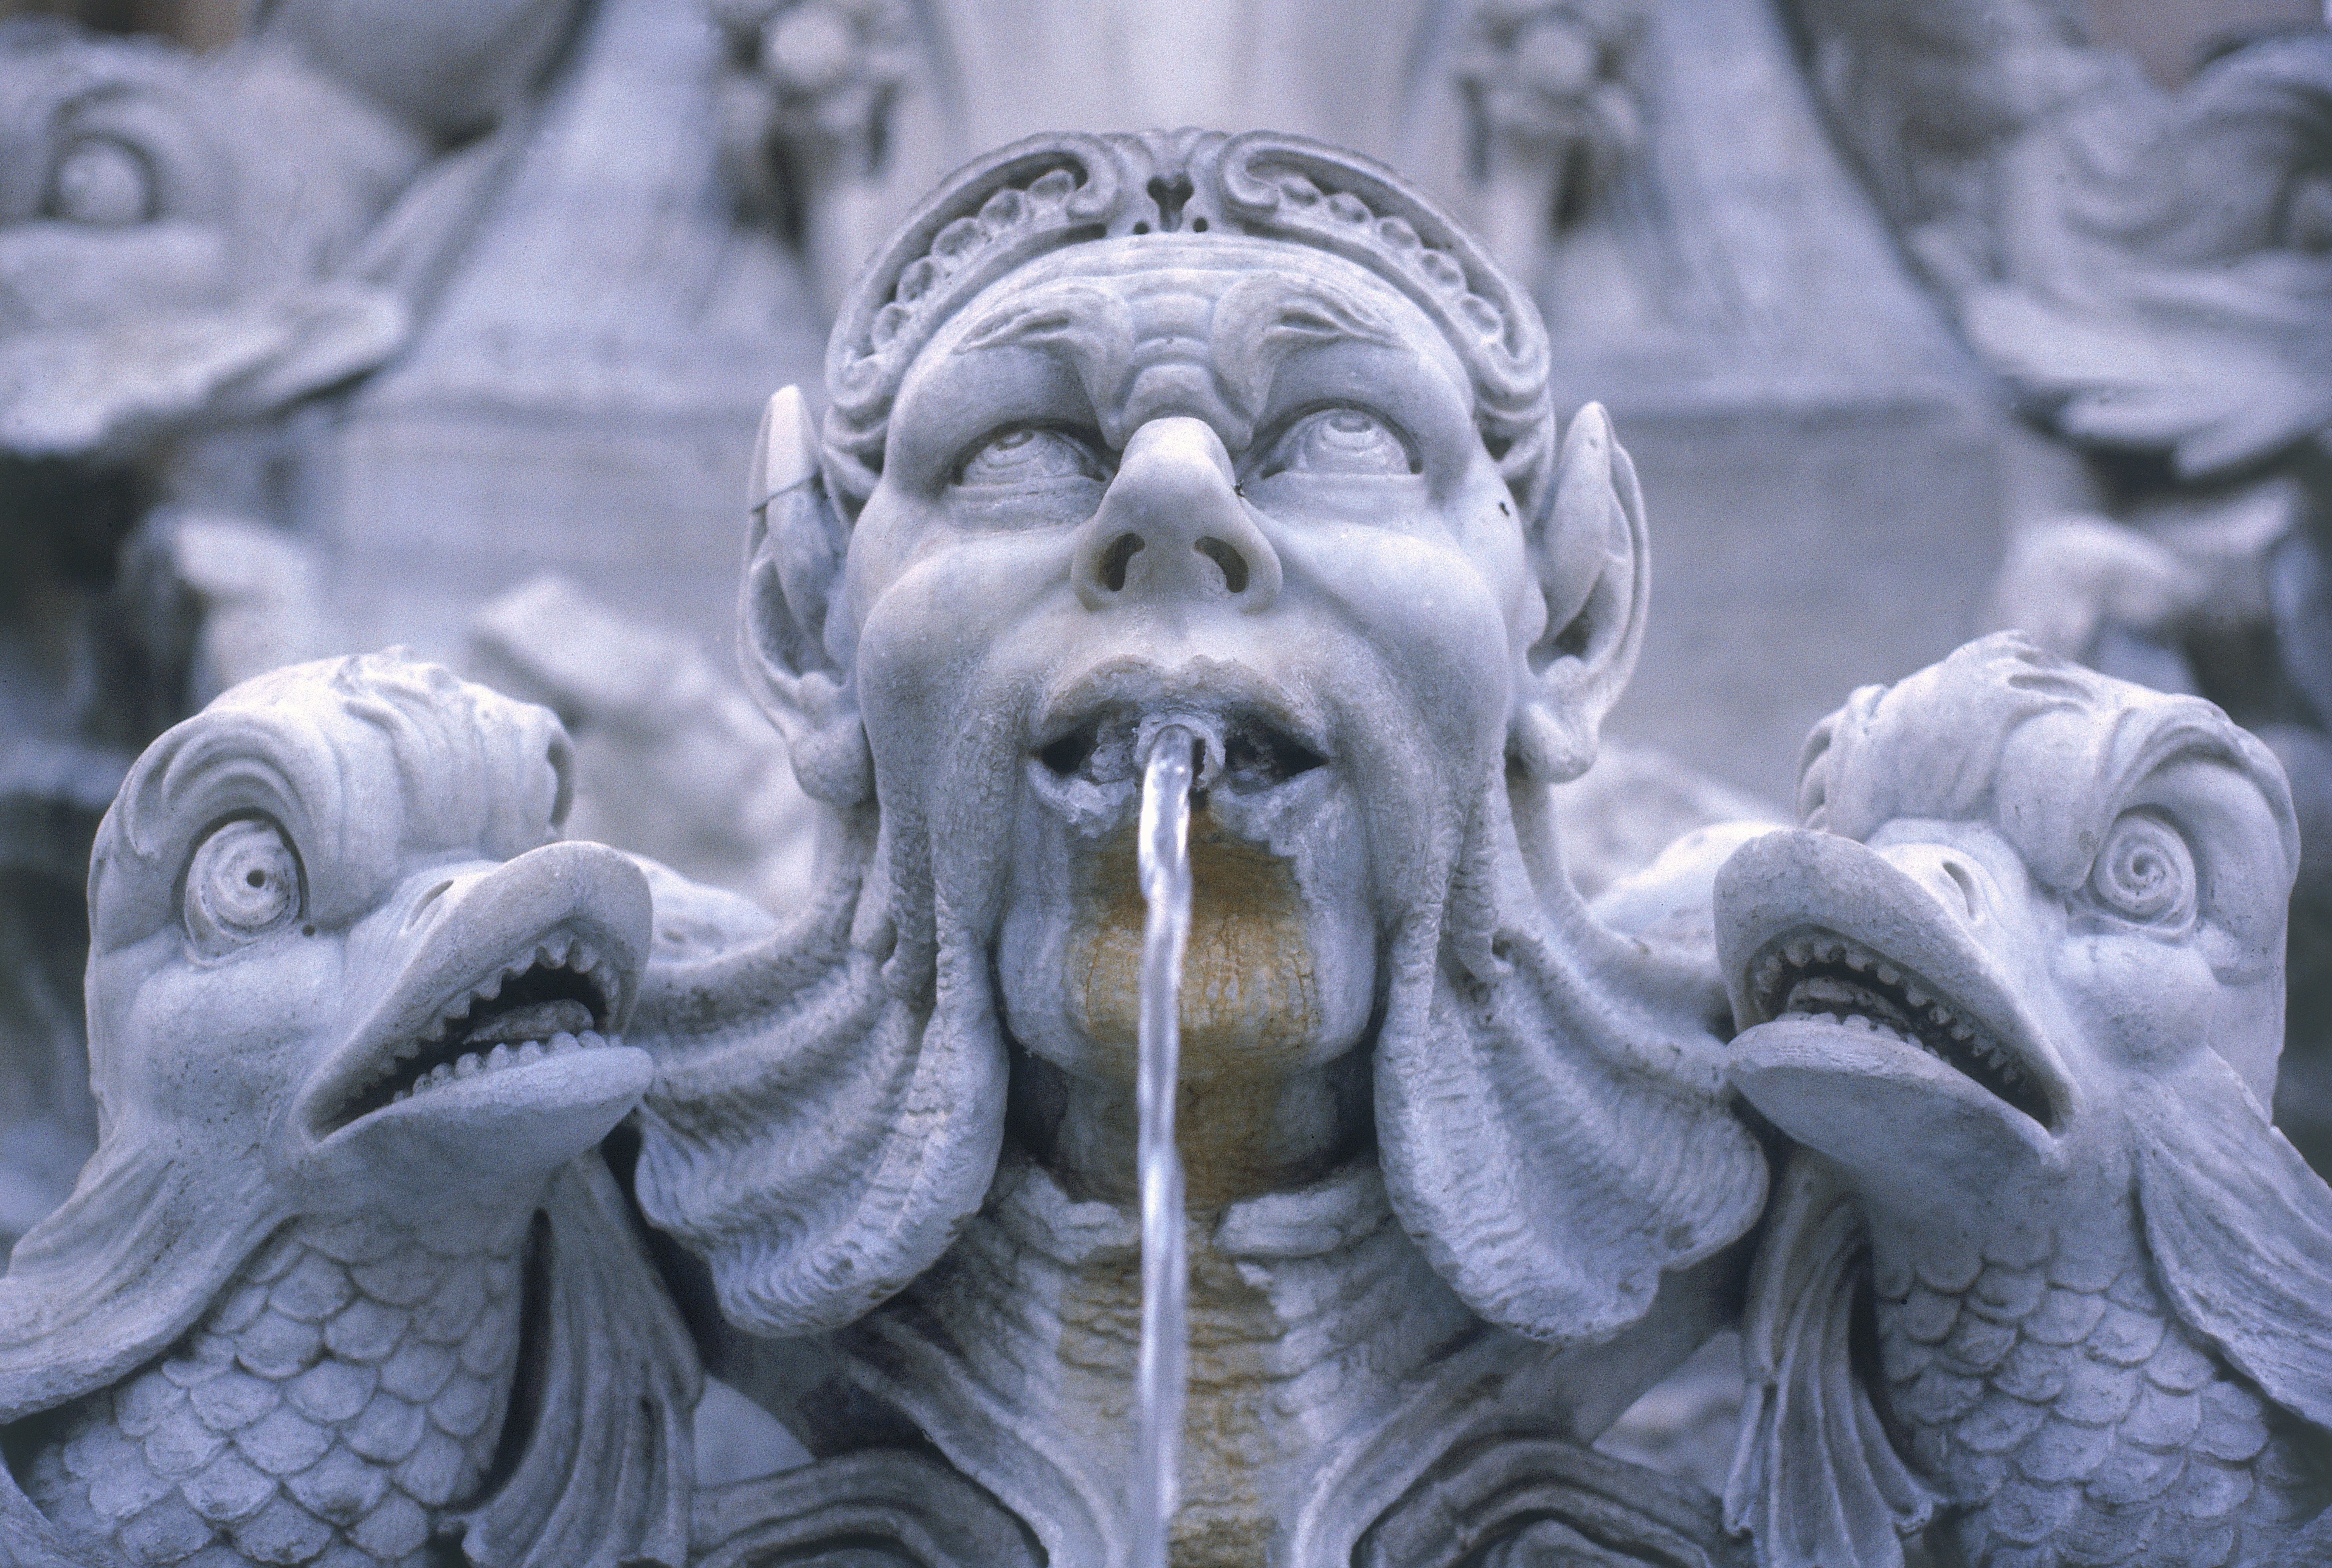
monument, statue, gargoyle, sculpture, art, temple, carving, relief, mythology, stone carving, ancient history